Ranigunj, Secunderabad

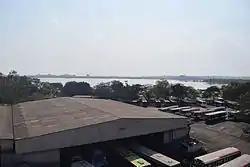

There are many buses run by TGSRTC (Telangana State Road Transport Corporation) that connect to Hyderabad and Secunderabad. This locality has a major bus depot. The closest MMTS Train station is at James Street.